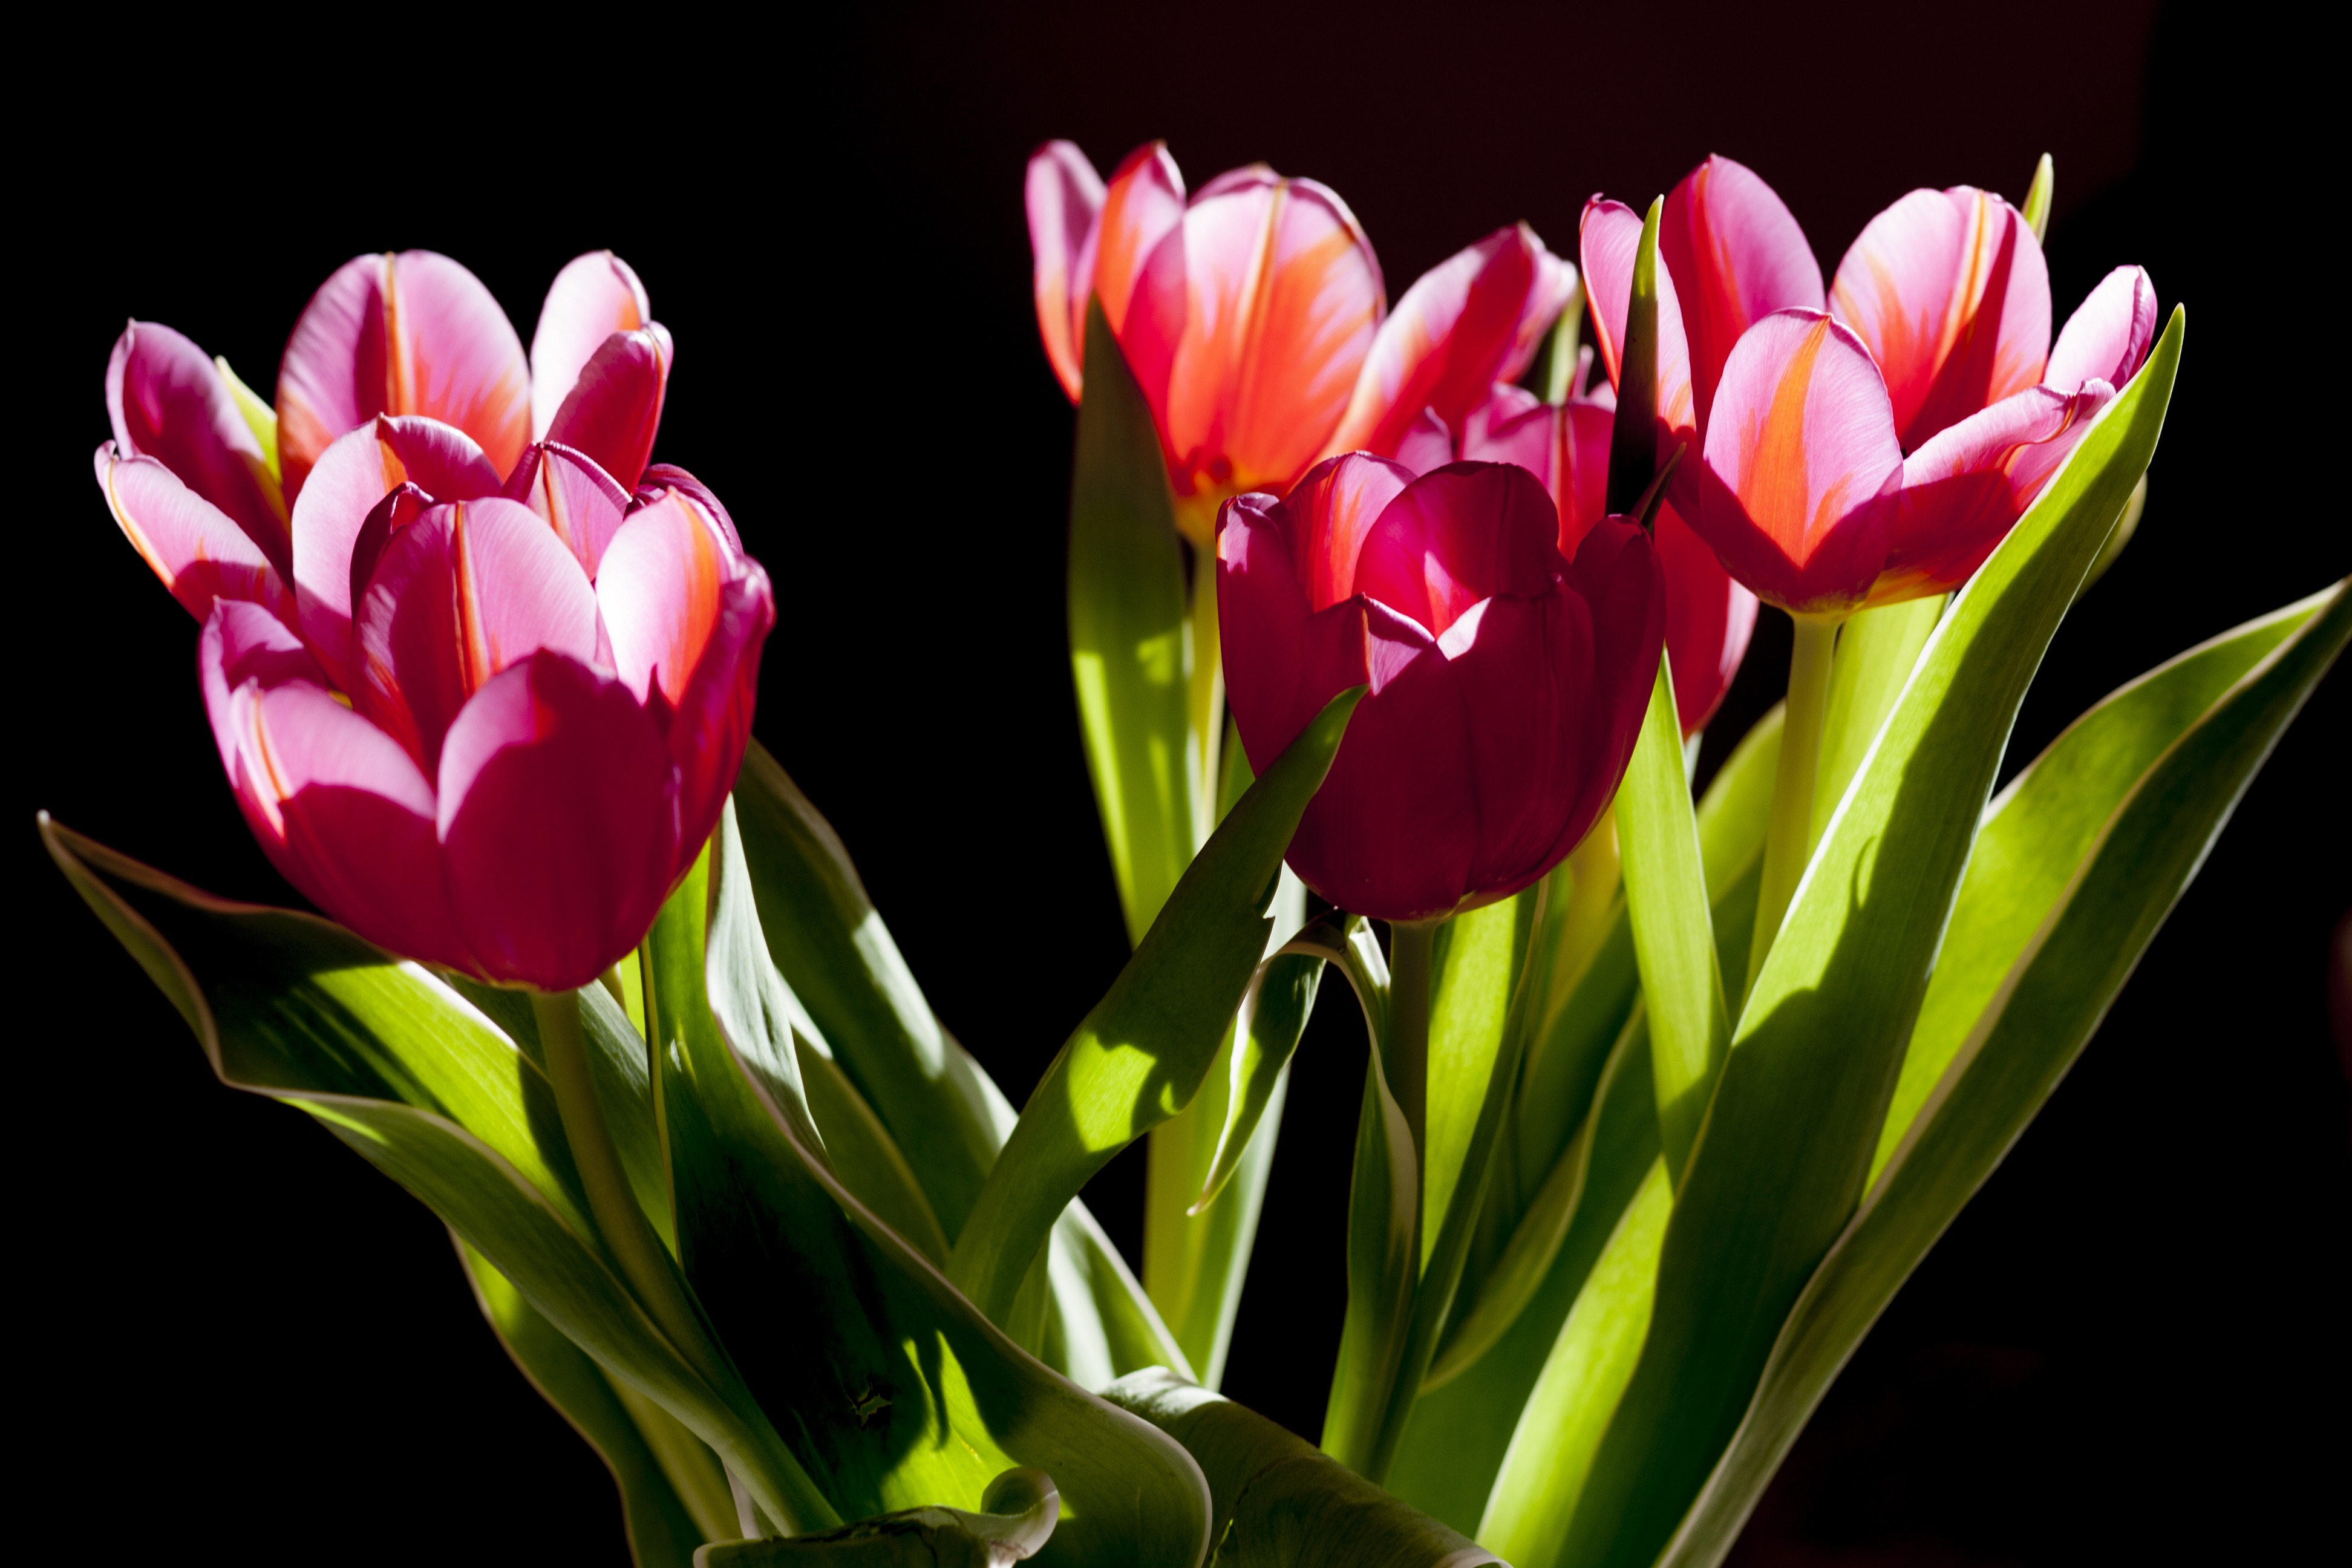
blossom, plant, flower, petal, bloom, tulip, flora, flowers, tulips, macro photography, flowering plant, plant stem, land plant